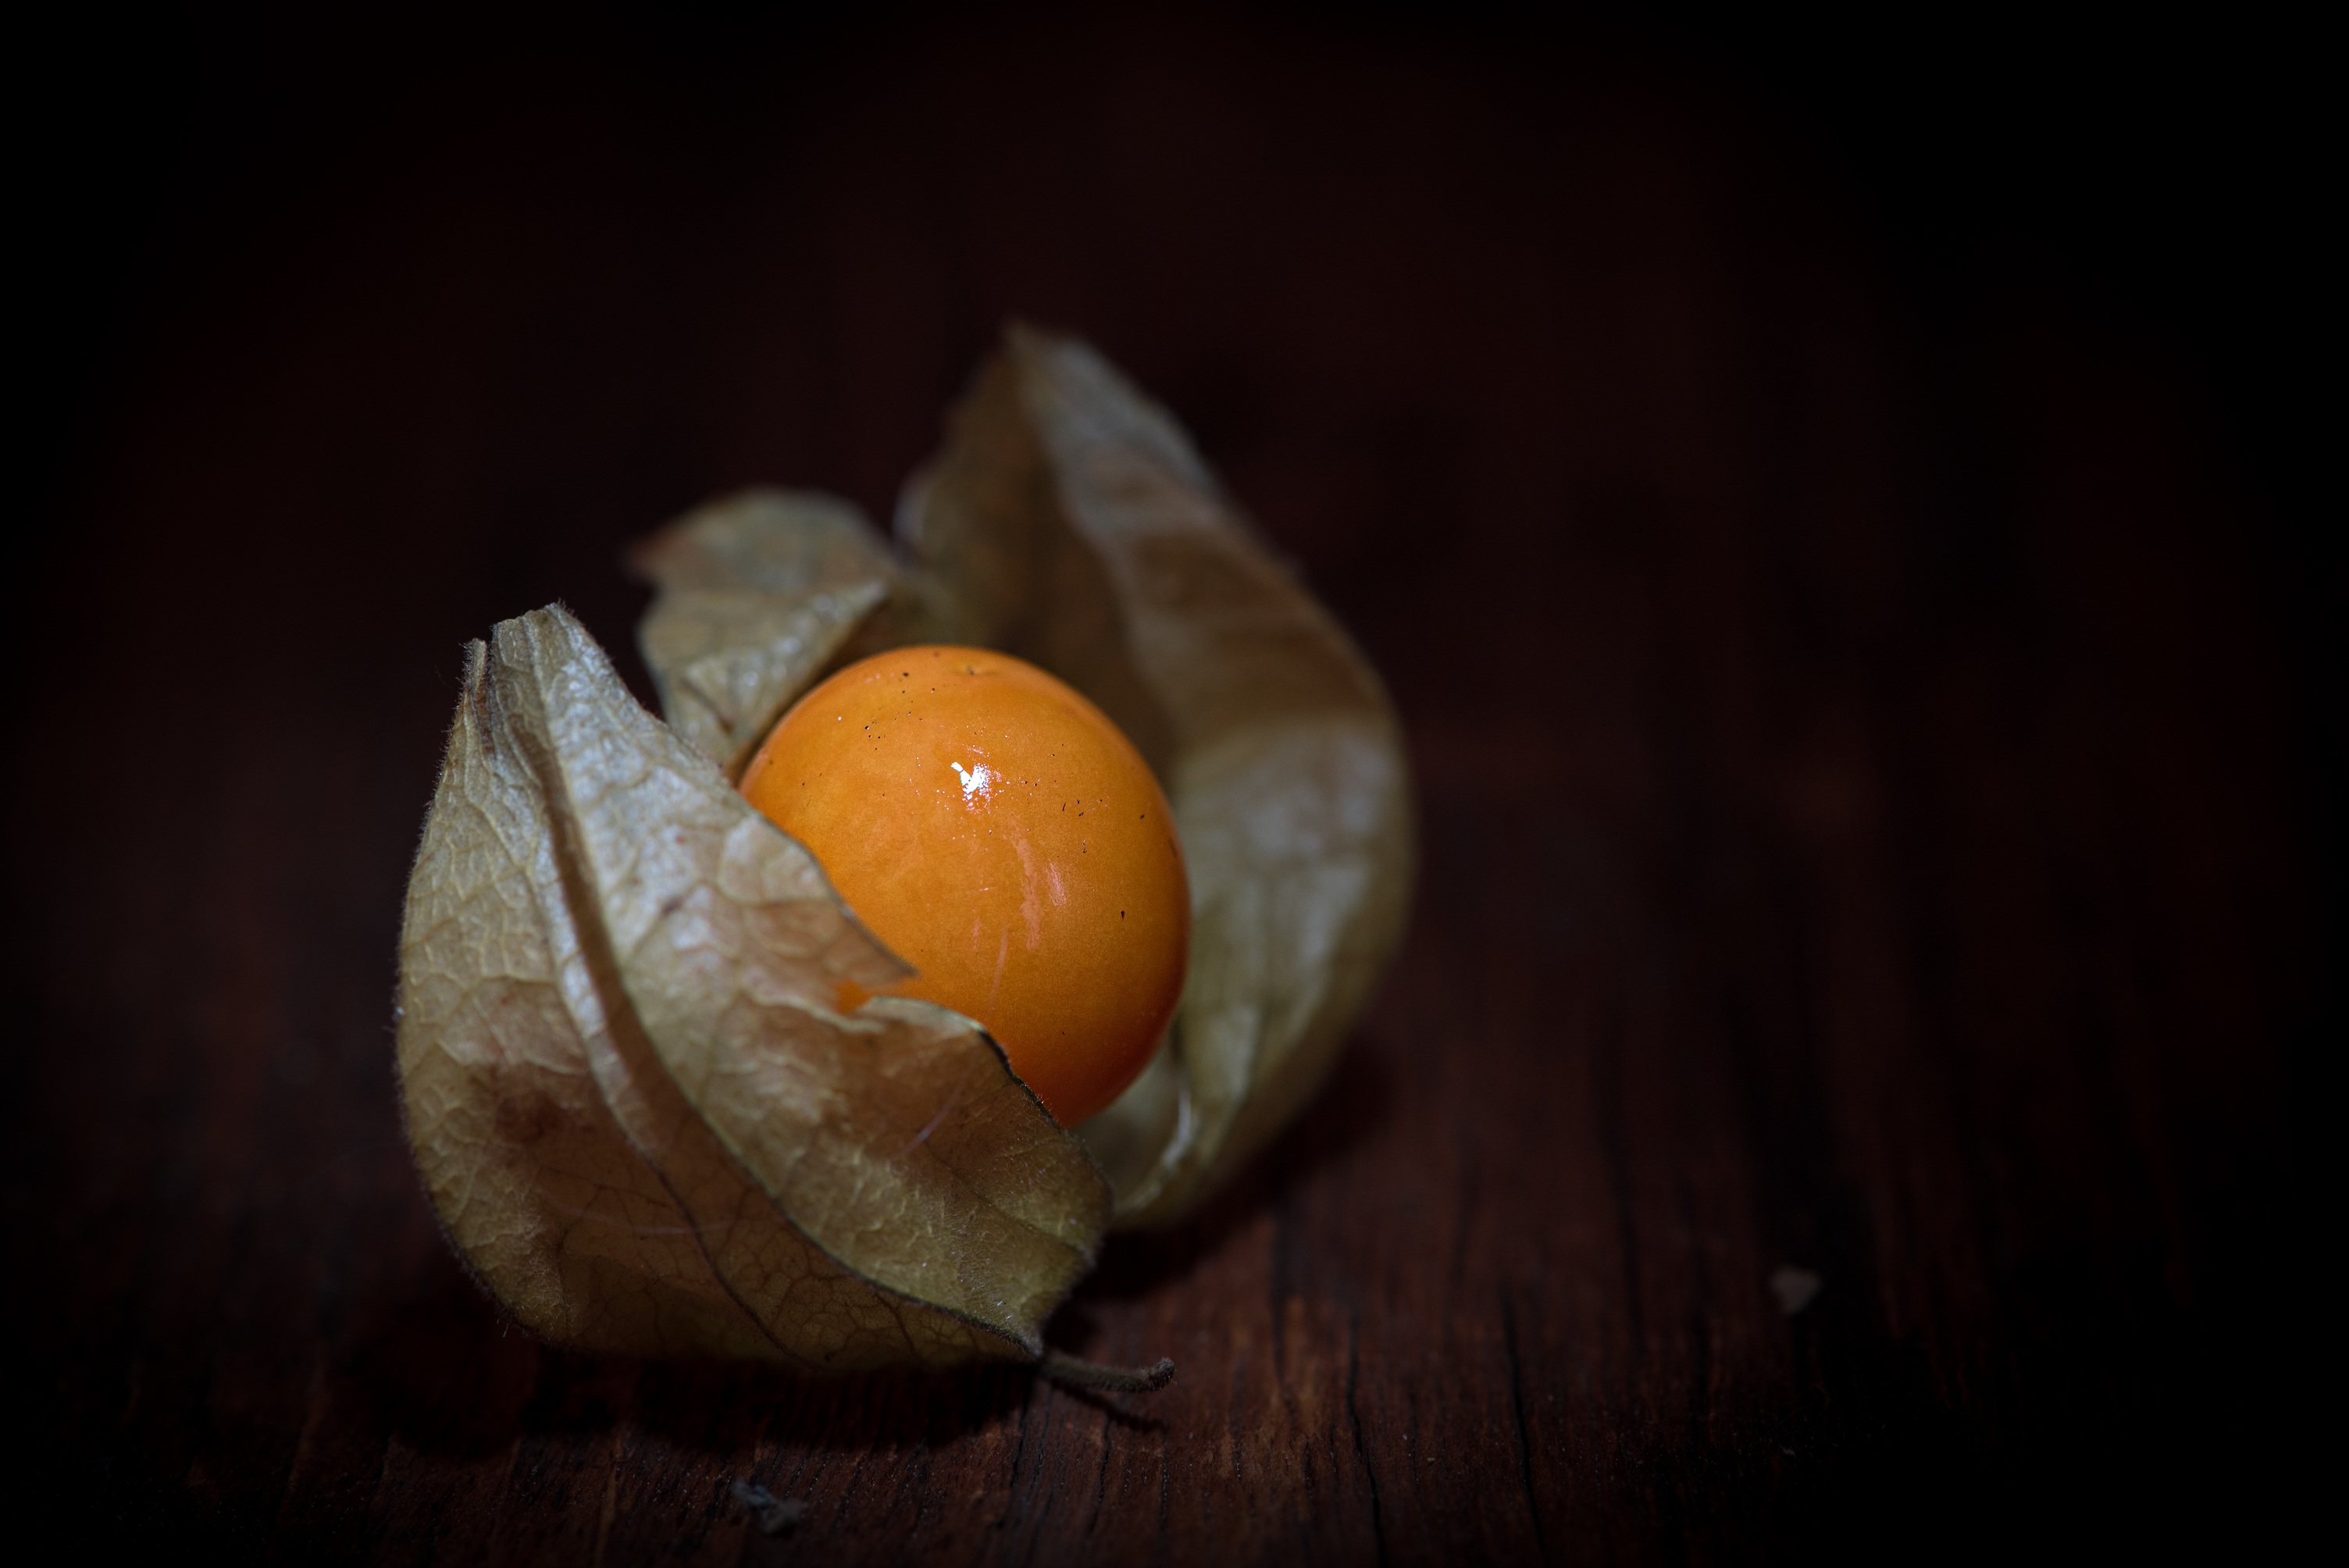
plant, fruit, sweet, leaf, flower, decoration, orange, food, produce, close, still life, close up, one, food photography, vitamins, natural product, physalis, macro photography, individually, cape gooseberry, flowering plant, physalis peruviana, andes berry, andes cherry, bubble cherries, land plant